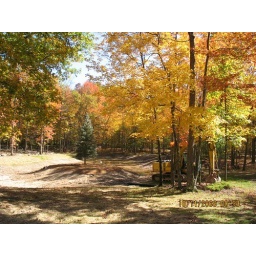
Our new island in the making with a beautiful new pine tree